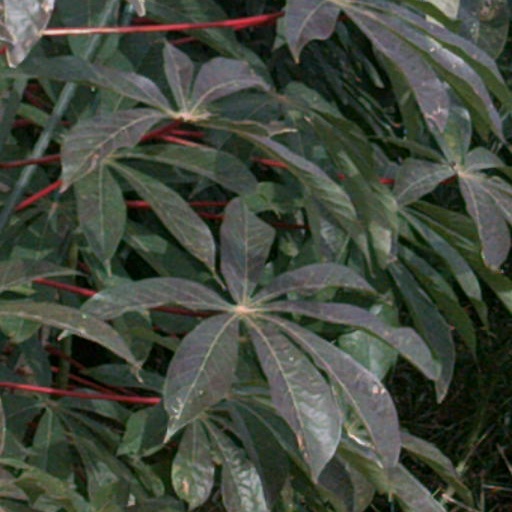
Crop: cassava